Q-Tip (musician)

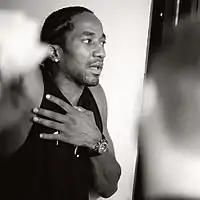
Q-Tip at Fat Beats NYC 1999

After the breakup of his group, Q-Tip began pursuing a solo career in 1999. He collaborated with R&B singer Raphael Saadiq and released the hit single "Get Involved". Later that year, he signed with Arista Records and released his solo debut, "Amplified", which he produced with Jay Dee. The album was promoted by the hit singles "Vivrant Thing" and "Breathe and Stop", which were more pop-oriented than his previous work with A Tribe Called Quest. However, other songs on the album maintained the ethos of the group and it received mostly positive reviews from critics. In January 2000, it was certified gold by the Recording Industry Association of America and "Vivrant Thing" was nominated for a Grammy Award for Best Rap Solo Performance, presented a month later at the 42nd Grammy Awards.